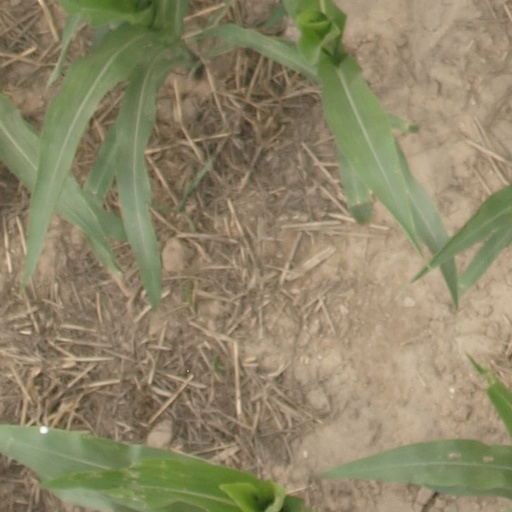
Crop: maize; corn